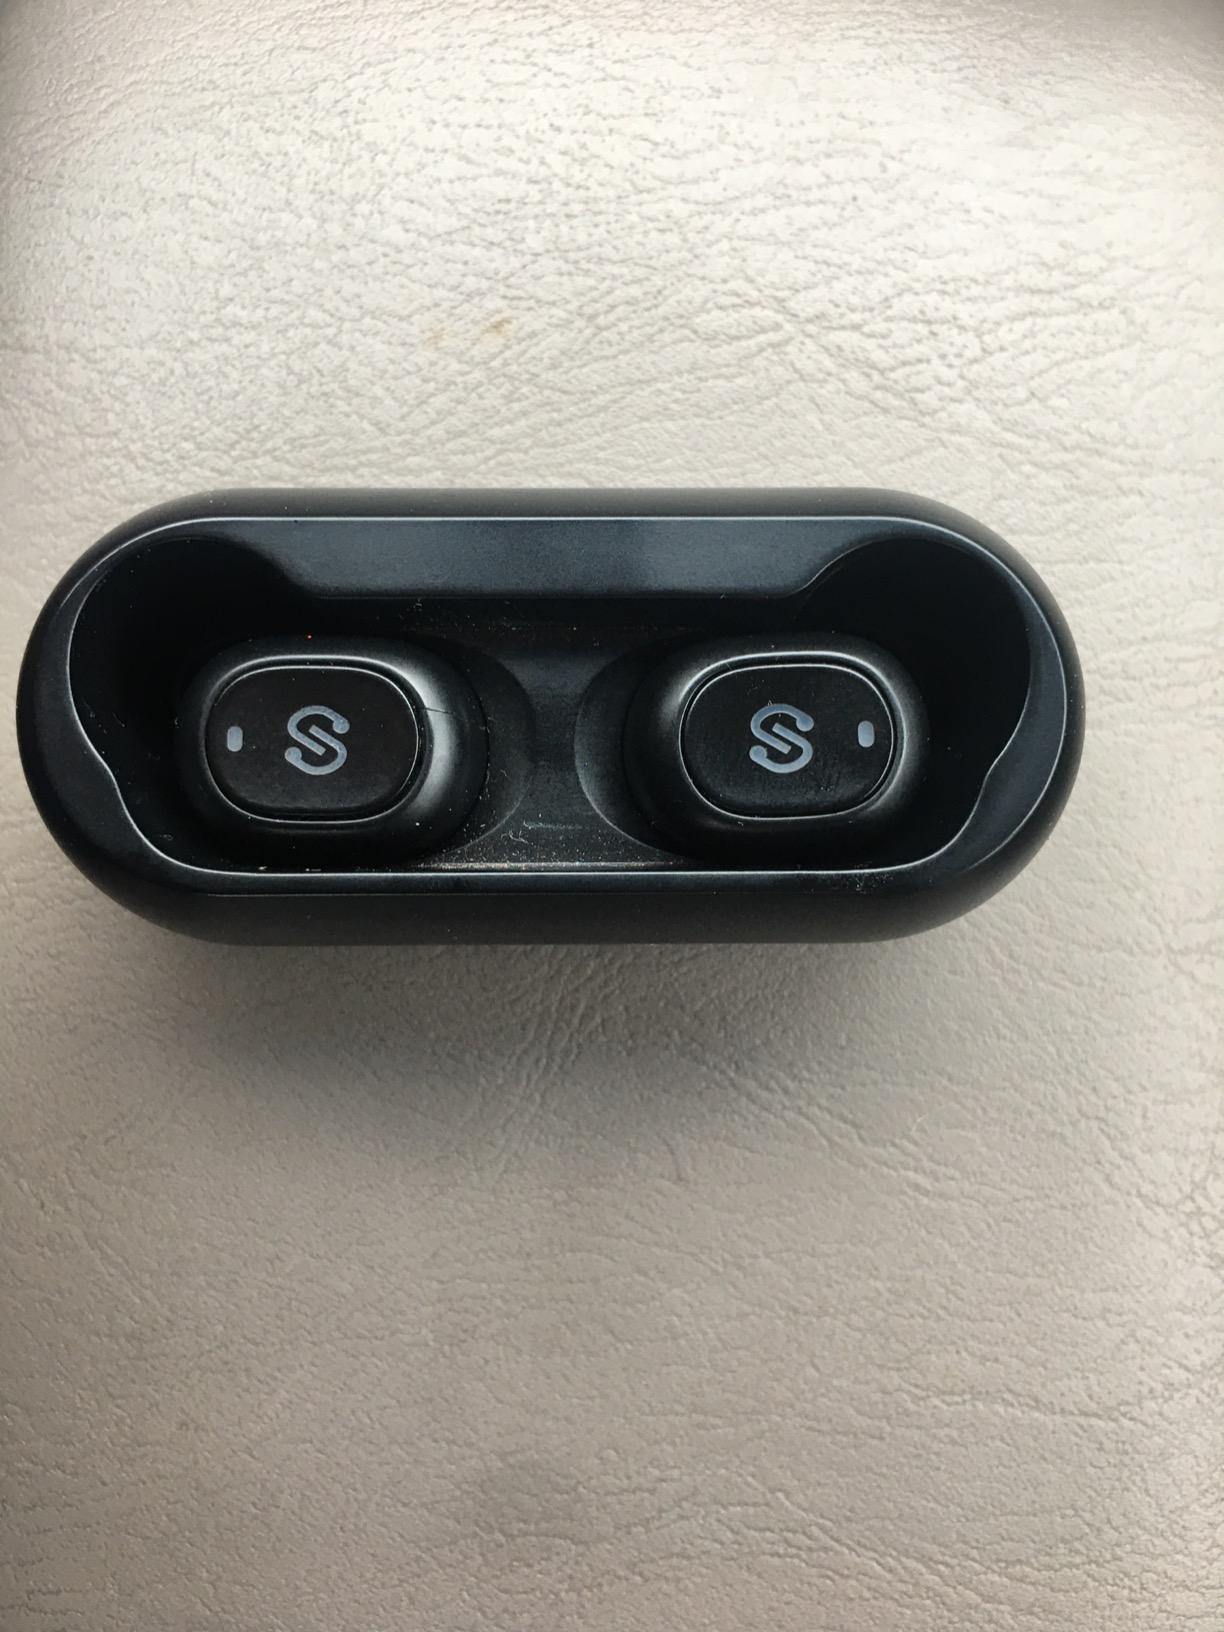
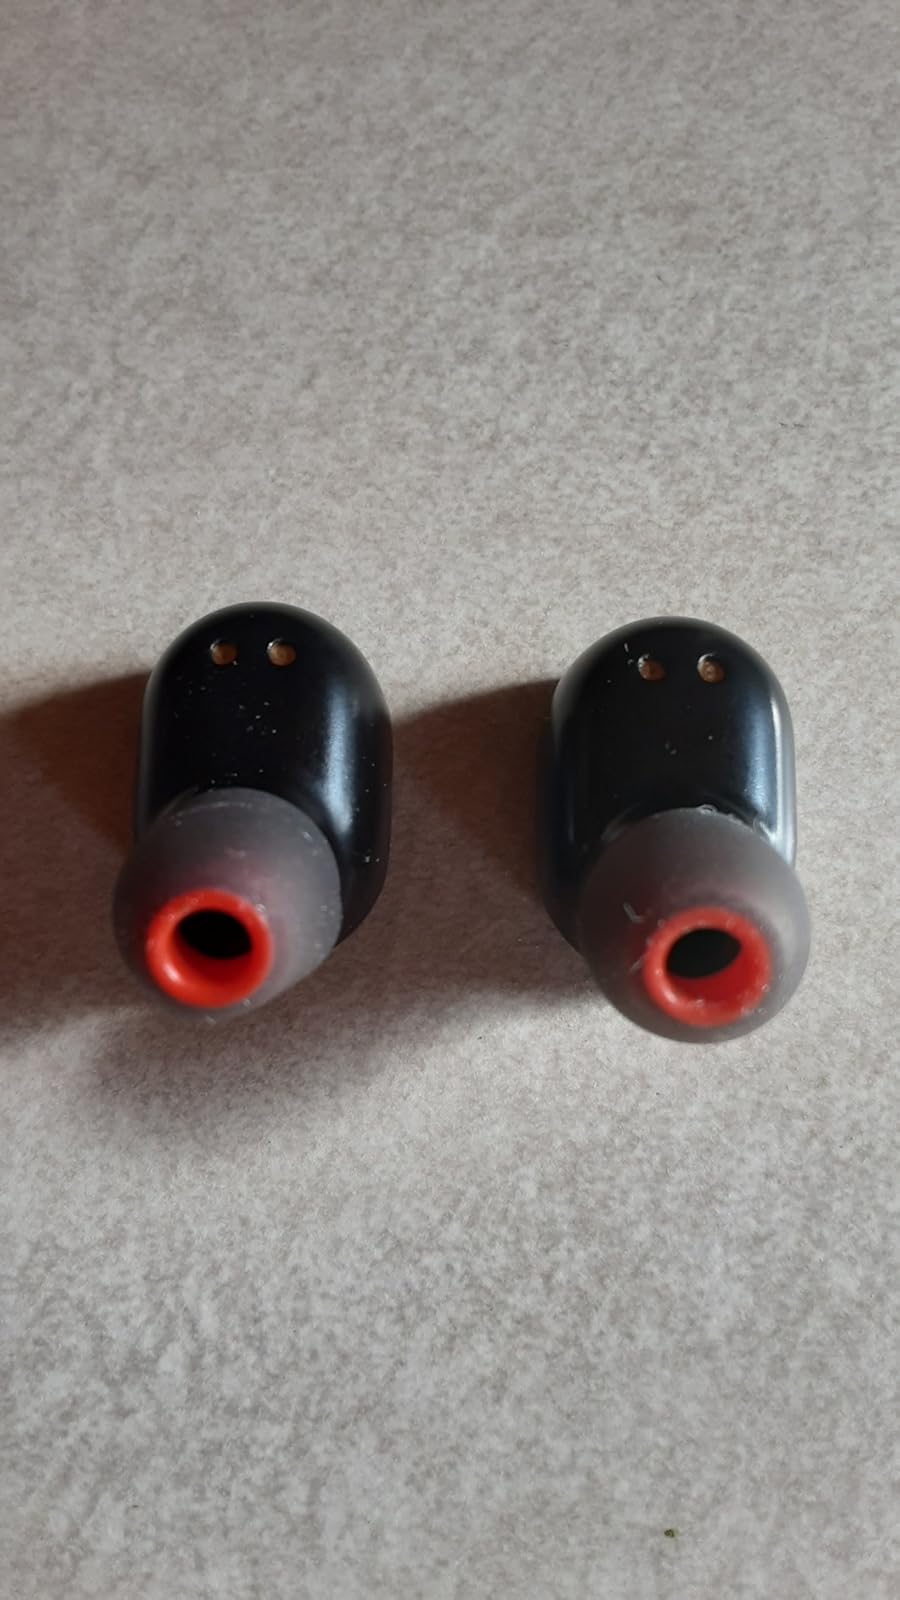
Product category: earbuds
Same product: no